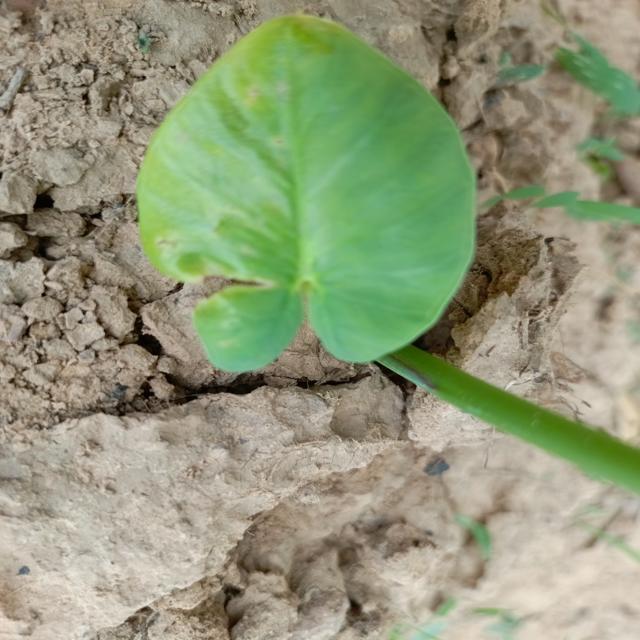
Label: Early_Blight